Sikorsky CH-54 Tarhe

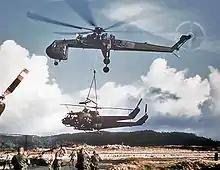
A CH-54A Tarhe carrying a pair of UH-1 Huey utility helicopters

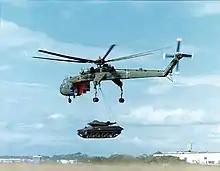
CH-54B carrying an M551 Sheridan tank, Redstone Arsenal, Alabama

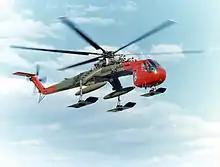
Sikorsky Skycrane CH-54B with landing gear modified for soft ground.

Work on what would become the CH-54 can be traced back to Sikorsky's earlier activities with "sky-crane" helicopters, particularly the piston-engined Sikorsky S-60 of the late 1950s. Following the end of the Korean War, the United States Army sought to procure a successor to the Sikorsky CH-37 Mojave, an early piston-engined heavy lift helicopter; being aware of this need, Sikorsky were keen to fulfill it. The company was already working on the Sikorsky S-64 Skycrane, a civil-orientated heavy lift rotorcraft that was designed specifically for the purpose of carrying large payloads externally; the development of a military-configured derivative was viewed as a natural option. While Sikorsky were quick to recognise the advantages of adopting turboshaft propulsion, there were no suitable engines of that type initially available, thus it had to work with the American engine manufacturer Pratt and Whitney to modify their JT12 turbojet to produce one.